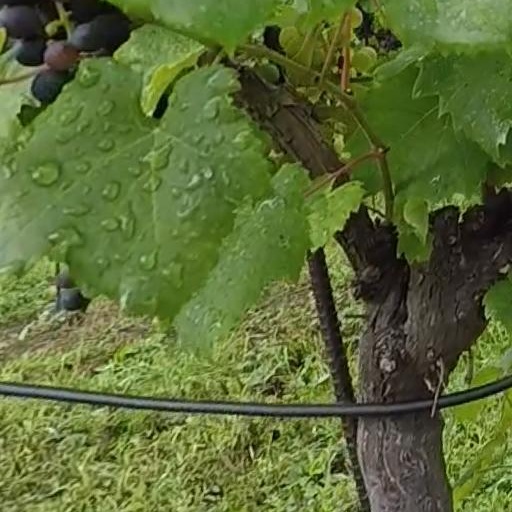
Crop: grape